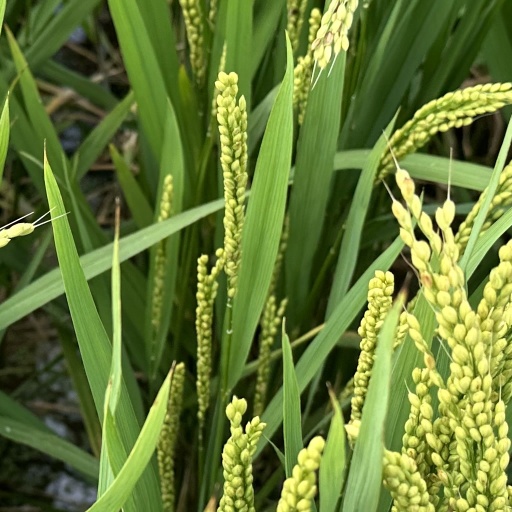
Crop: rice